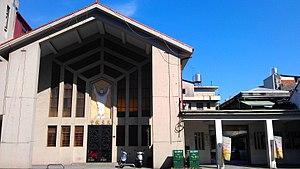
La cathédrale du Christ-Sauveur est une cathédrale catholique sise à Taichung, troisième ville par ordre d'importance de l'île de Taïwan. Elle a été bâtie en 1957 et terminée en 1958.